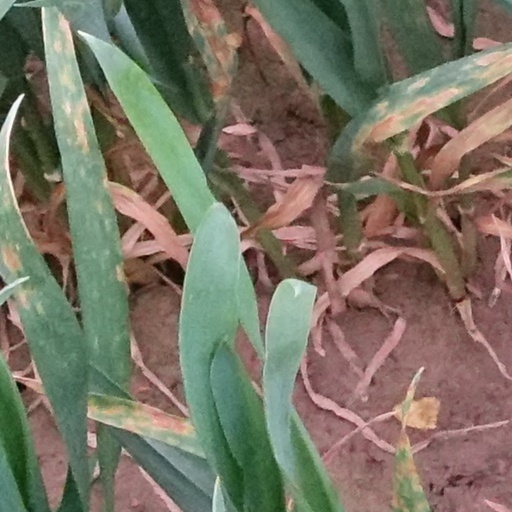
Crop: wheat